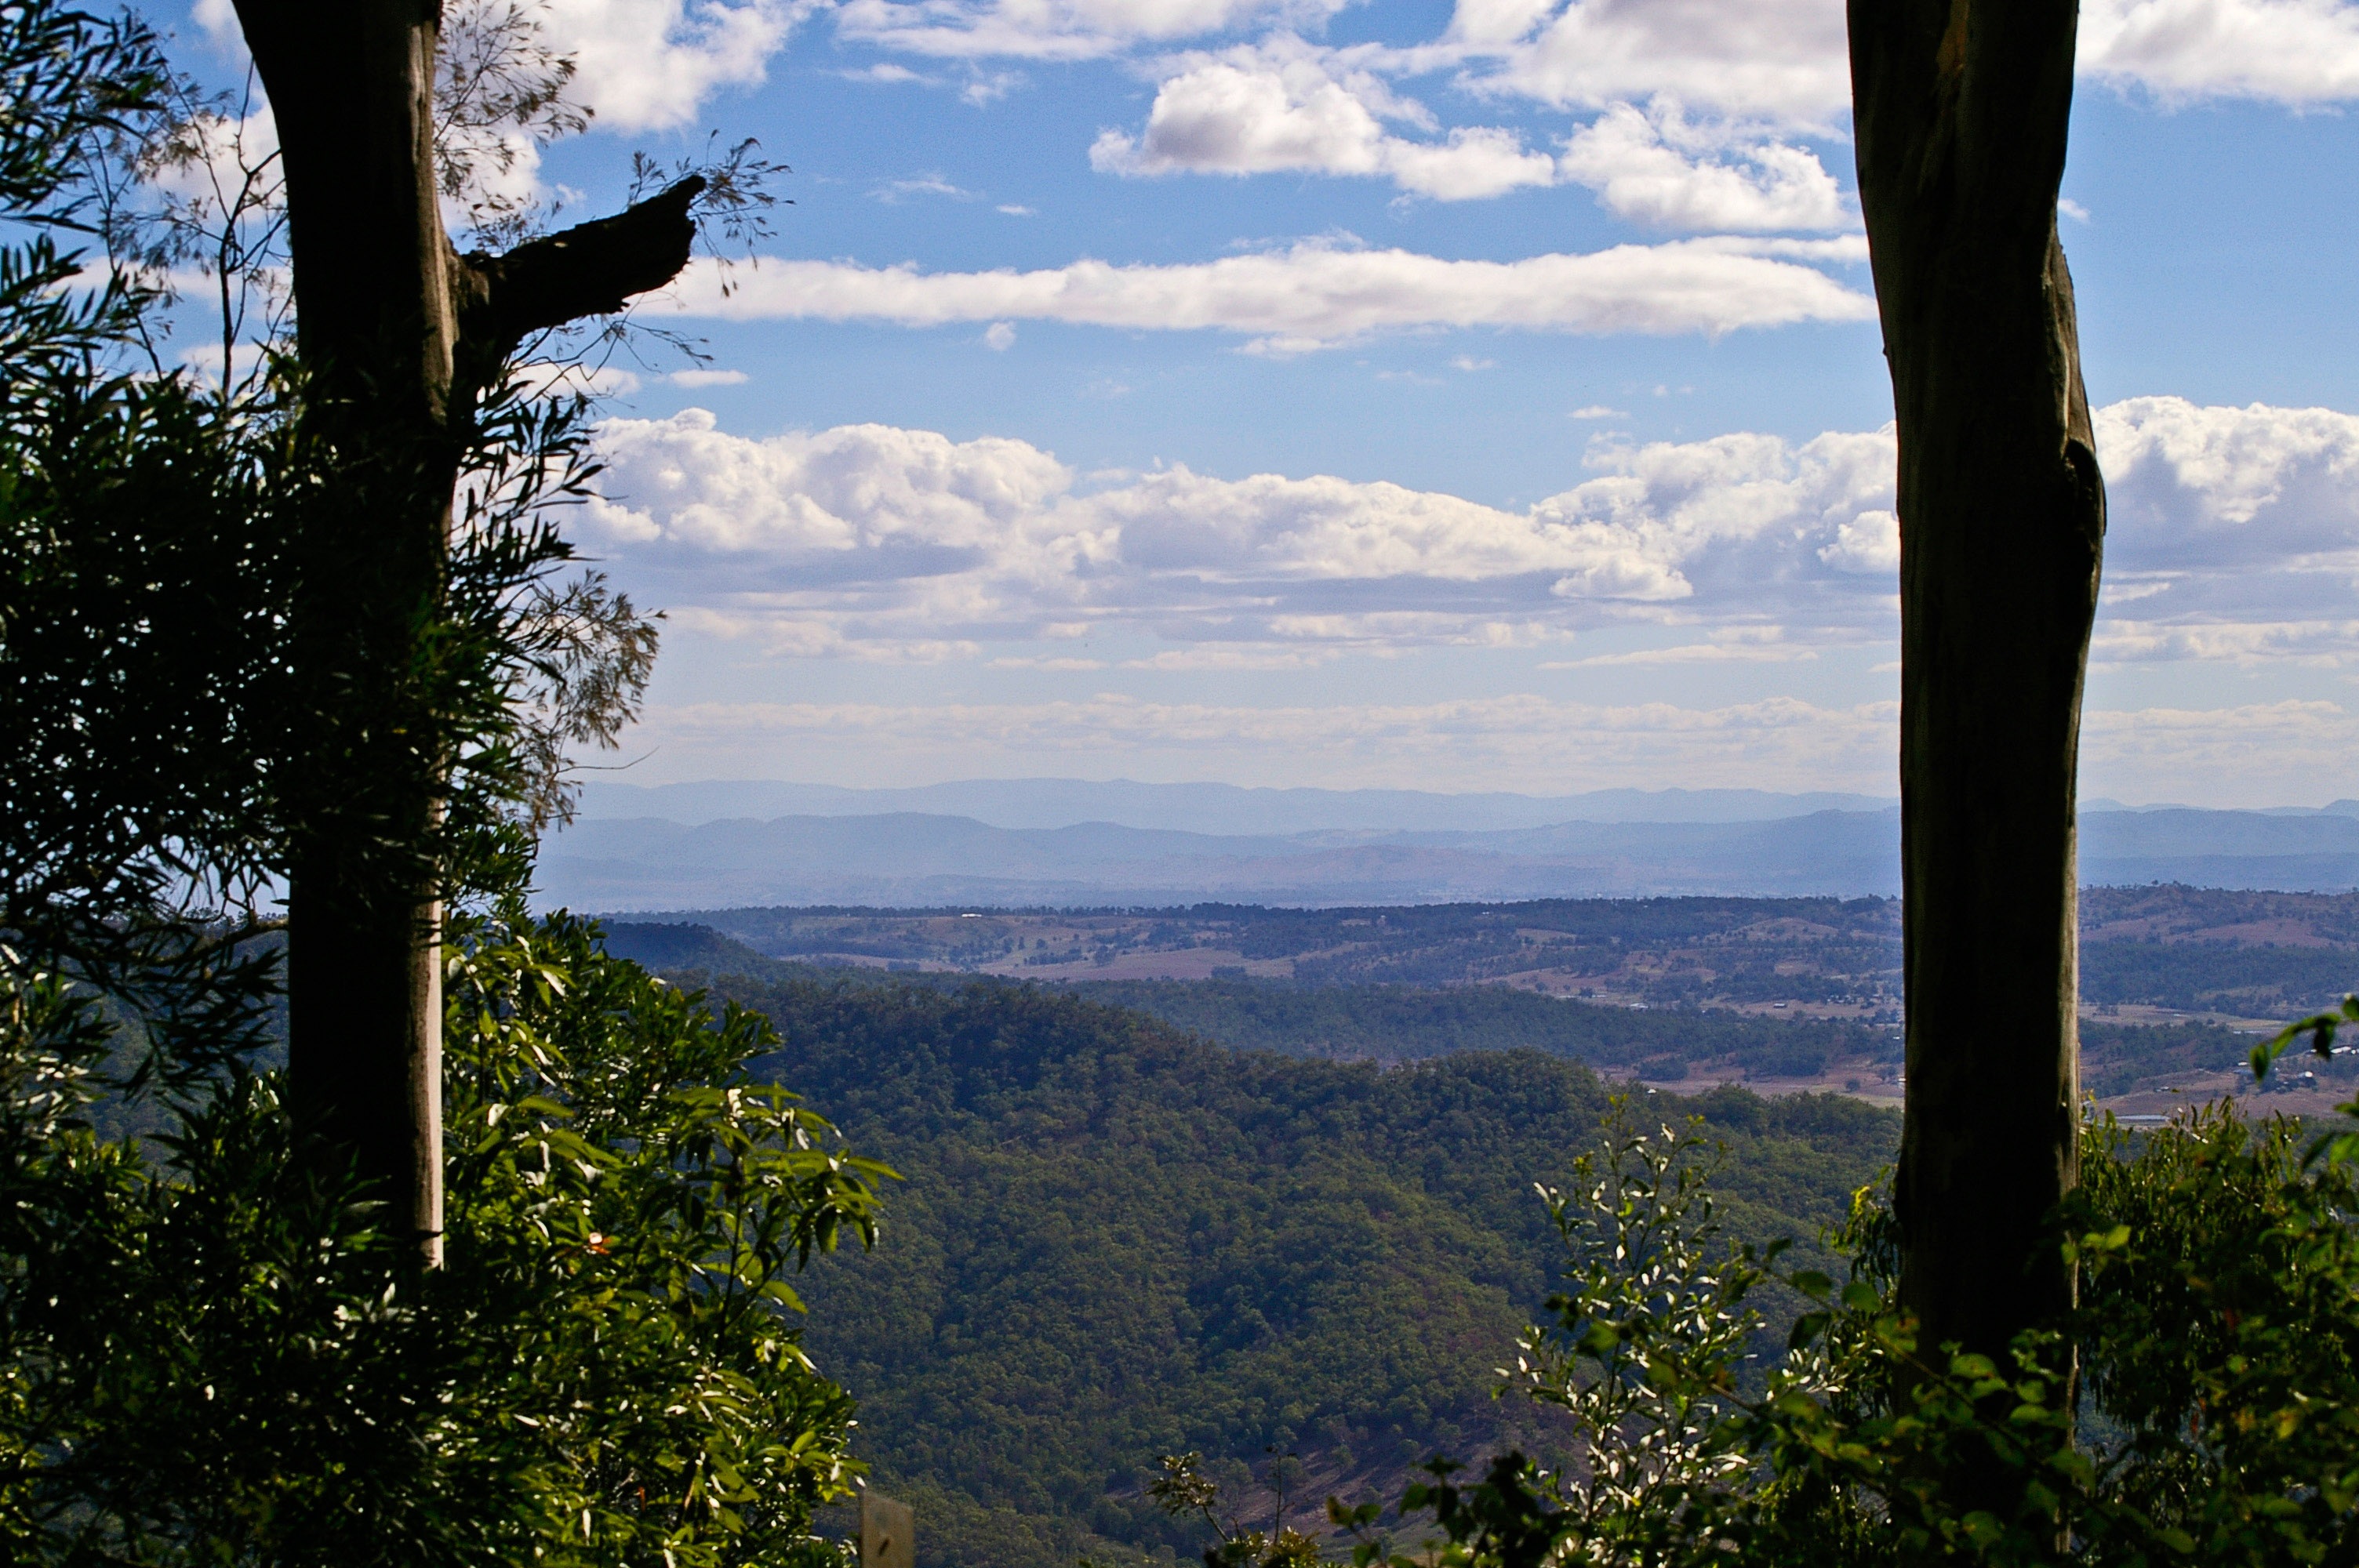
landscape, tree, nature, forest, wilderness, mountain, cloud, sky, hill, rural, distance, scenery, ridge, trees, australia, sunny, views, queensland, geographical feature, mountainous landforms